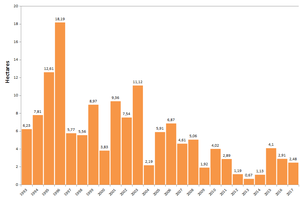
Superficie occupée par le Monarque (Danaus plexippus, population migratrice de l'est) dans les aires d'hivernage au Mexique de 1993 à 2018. Les chiffres proviennent des inventaires effectués par le Fonds mondial pour la nature-Mexique. Source: http://www.wwf.org.mx/?uNewsID=324152
Le Monarque est une espèce principalement américaine de lépidoptères de la famille des Nymphalidae et de la sous-famille des Danainae.